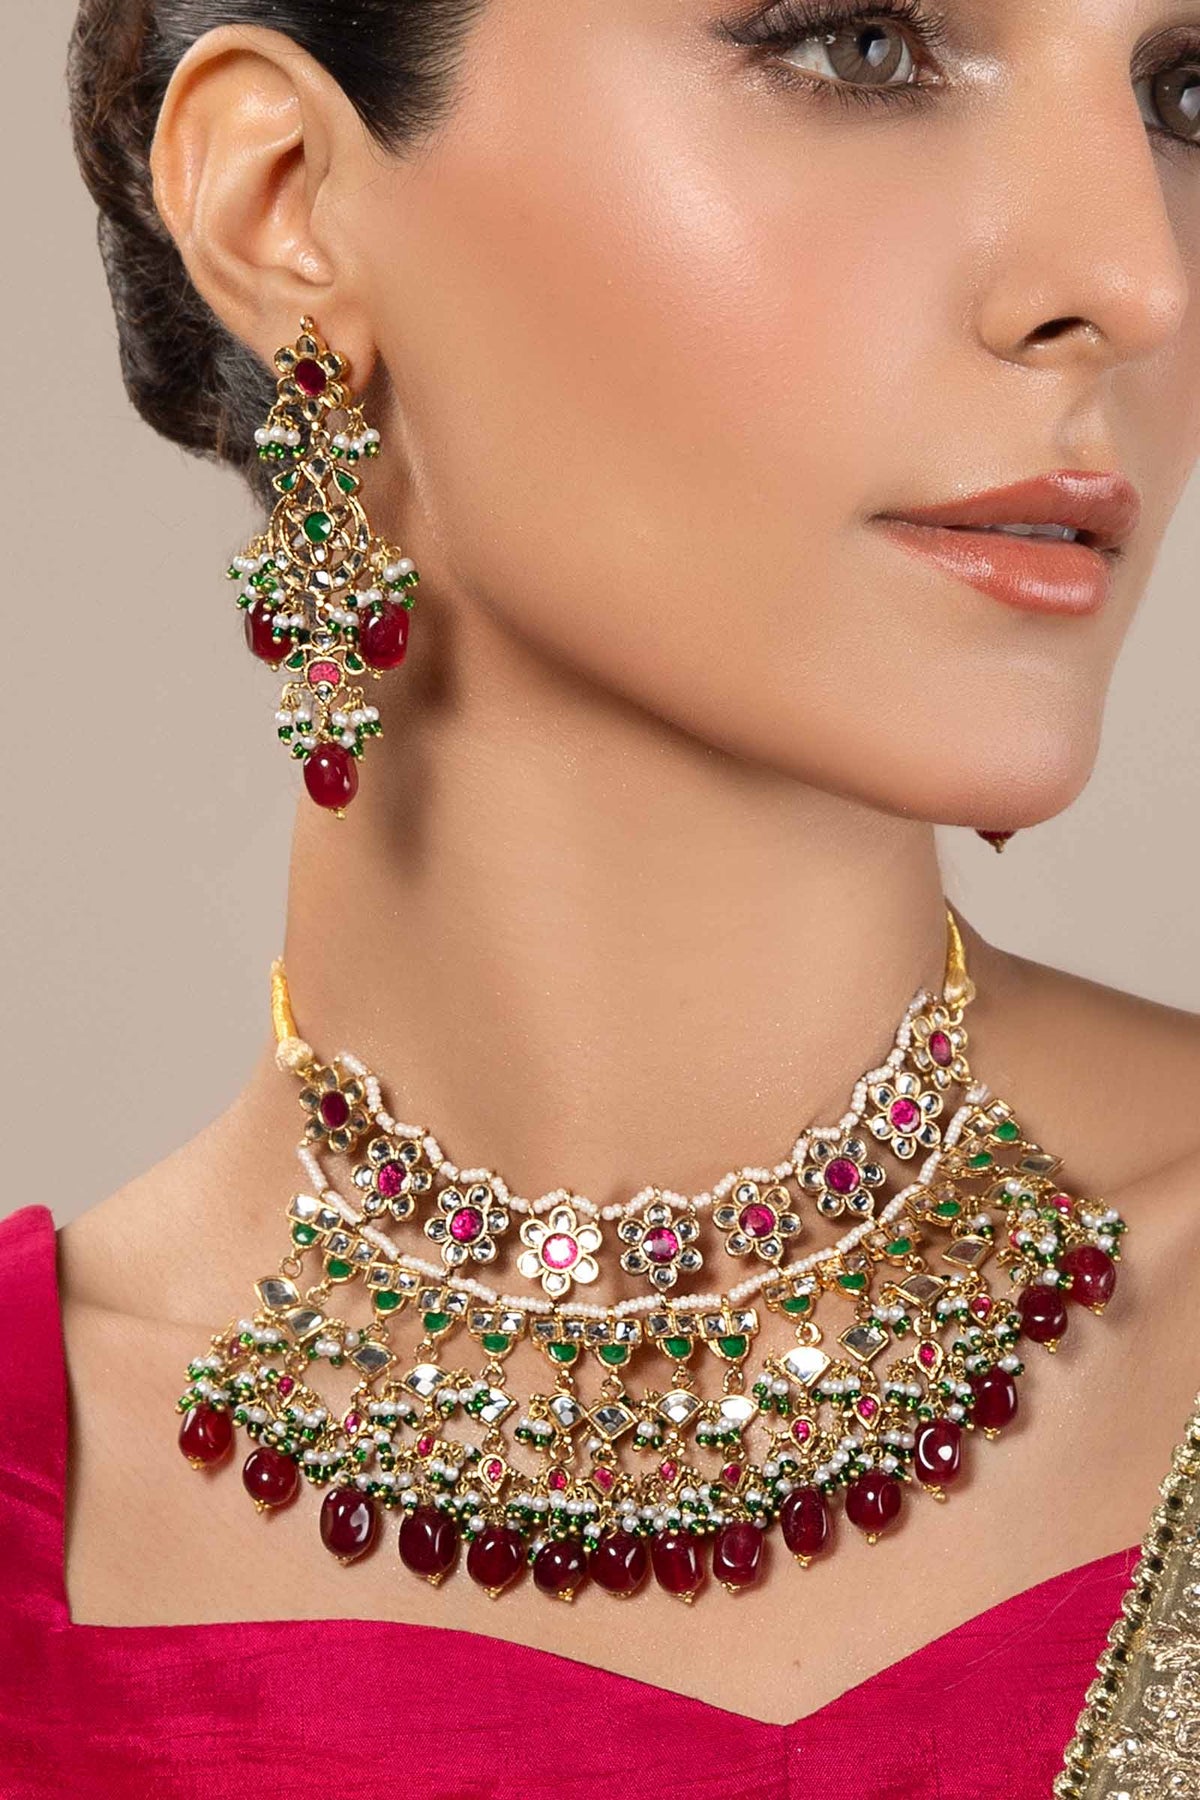
red kundan necklace